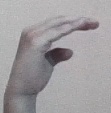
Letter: jeem